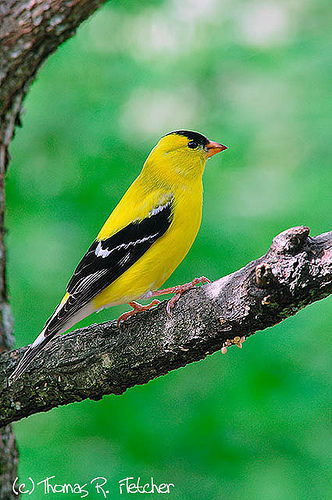
a yellow bird with black wings and a red beak.
small yellow bird with black and white wings, medium to short orange tarsus and a short orange beak
this bird is yellow with a wing that has black and white on it.
this colorful bird has a yellow body with black wings, white wingbars, and black and white secondaries, and orange tarsus and bill.
this bright yellow bird has white and black wings and a short orange beak.
this yellow bird has a small beak and black and white feathers on its wings.
a brightly colored bird with a yellow chest, belly and back with a black crown and black wings with white secondaries.
the bird has a bright yellow back from its wings to the top of its head and its rump to the beak, with a small head, and black wings with two white wingbars.
this bird has wings that are black and has a yellow belly
this bird has a yellow body, black and white striped wings, a long tail, pink legs, and a short pointy beak.
Species: American Goldfinch